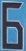
Number: 6